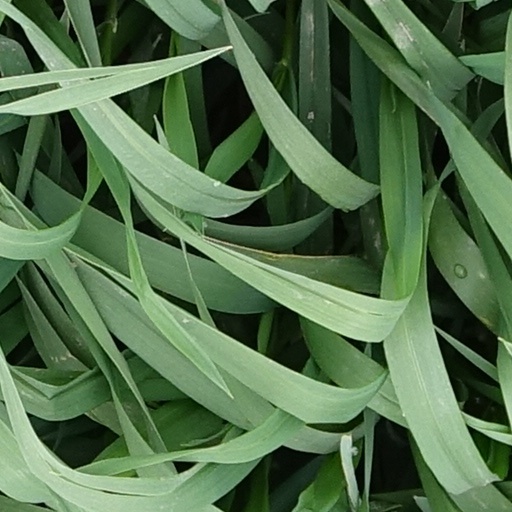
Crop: wheat